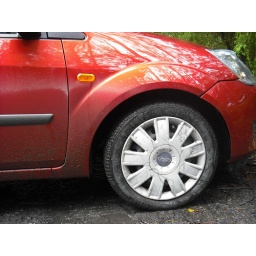
so dirty....muddy road in mountain